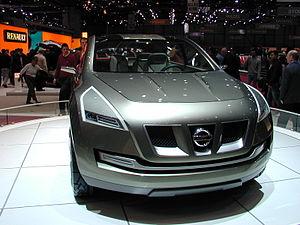
Nissan Motor Company, Limited, Nissan est un constructeur automobile japonais né sous le nom de Datsun. Son siège social est à Yokohama depuis 2010. Il est lié au constructeur français Renault depuis 1999 à travers l'Alliance Renault-Nissan qui est au premier semestre 2017, le premier groupe automobile mondial.
La Nissan Qashqai est un SUV compact produit par le constructeur automobile japonais Nissan. Son nom trouve ses origines dans le mot Kachkaïs: Qashqā'i en persan.